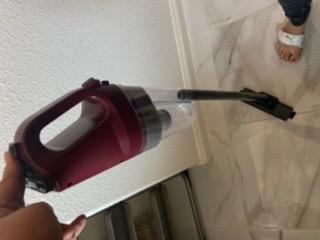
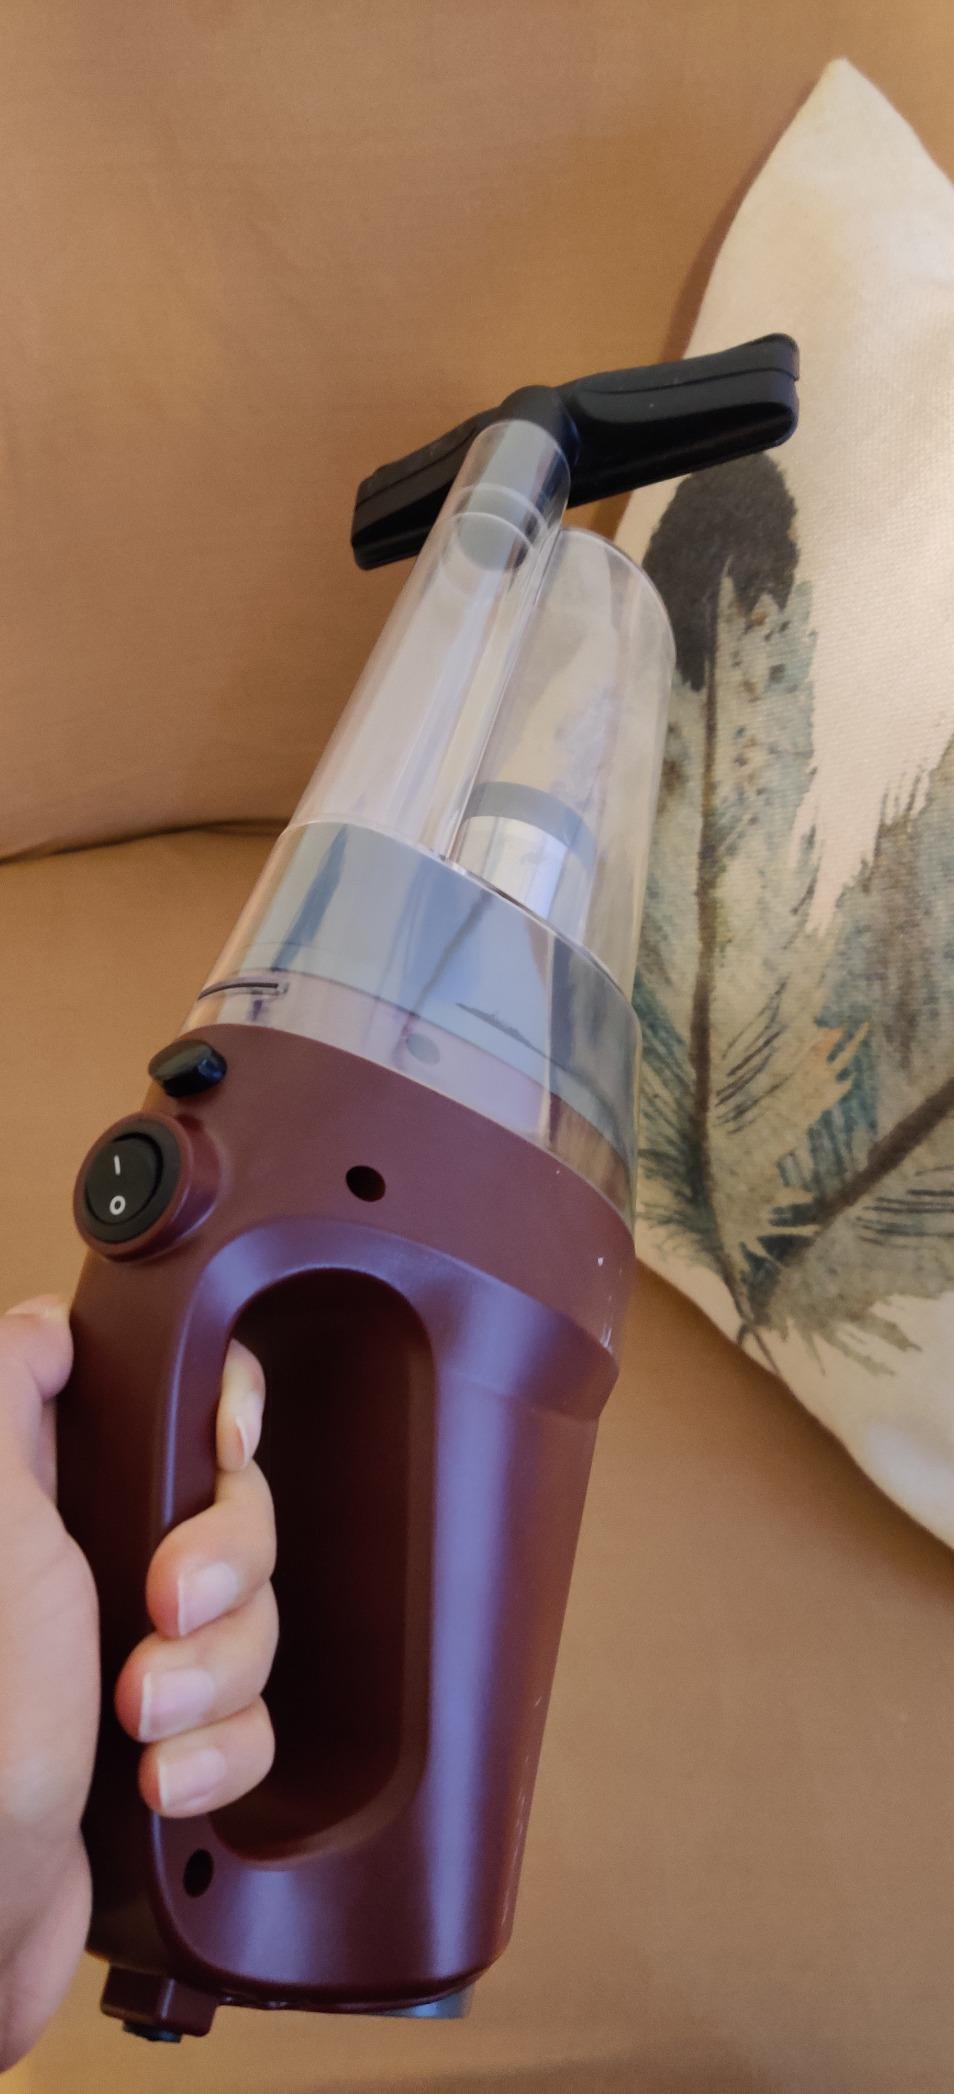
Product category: items_vacuum
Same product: yes